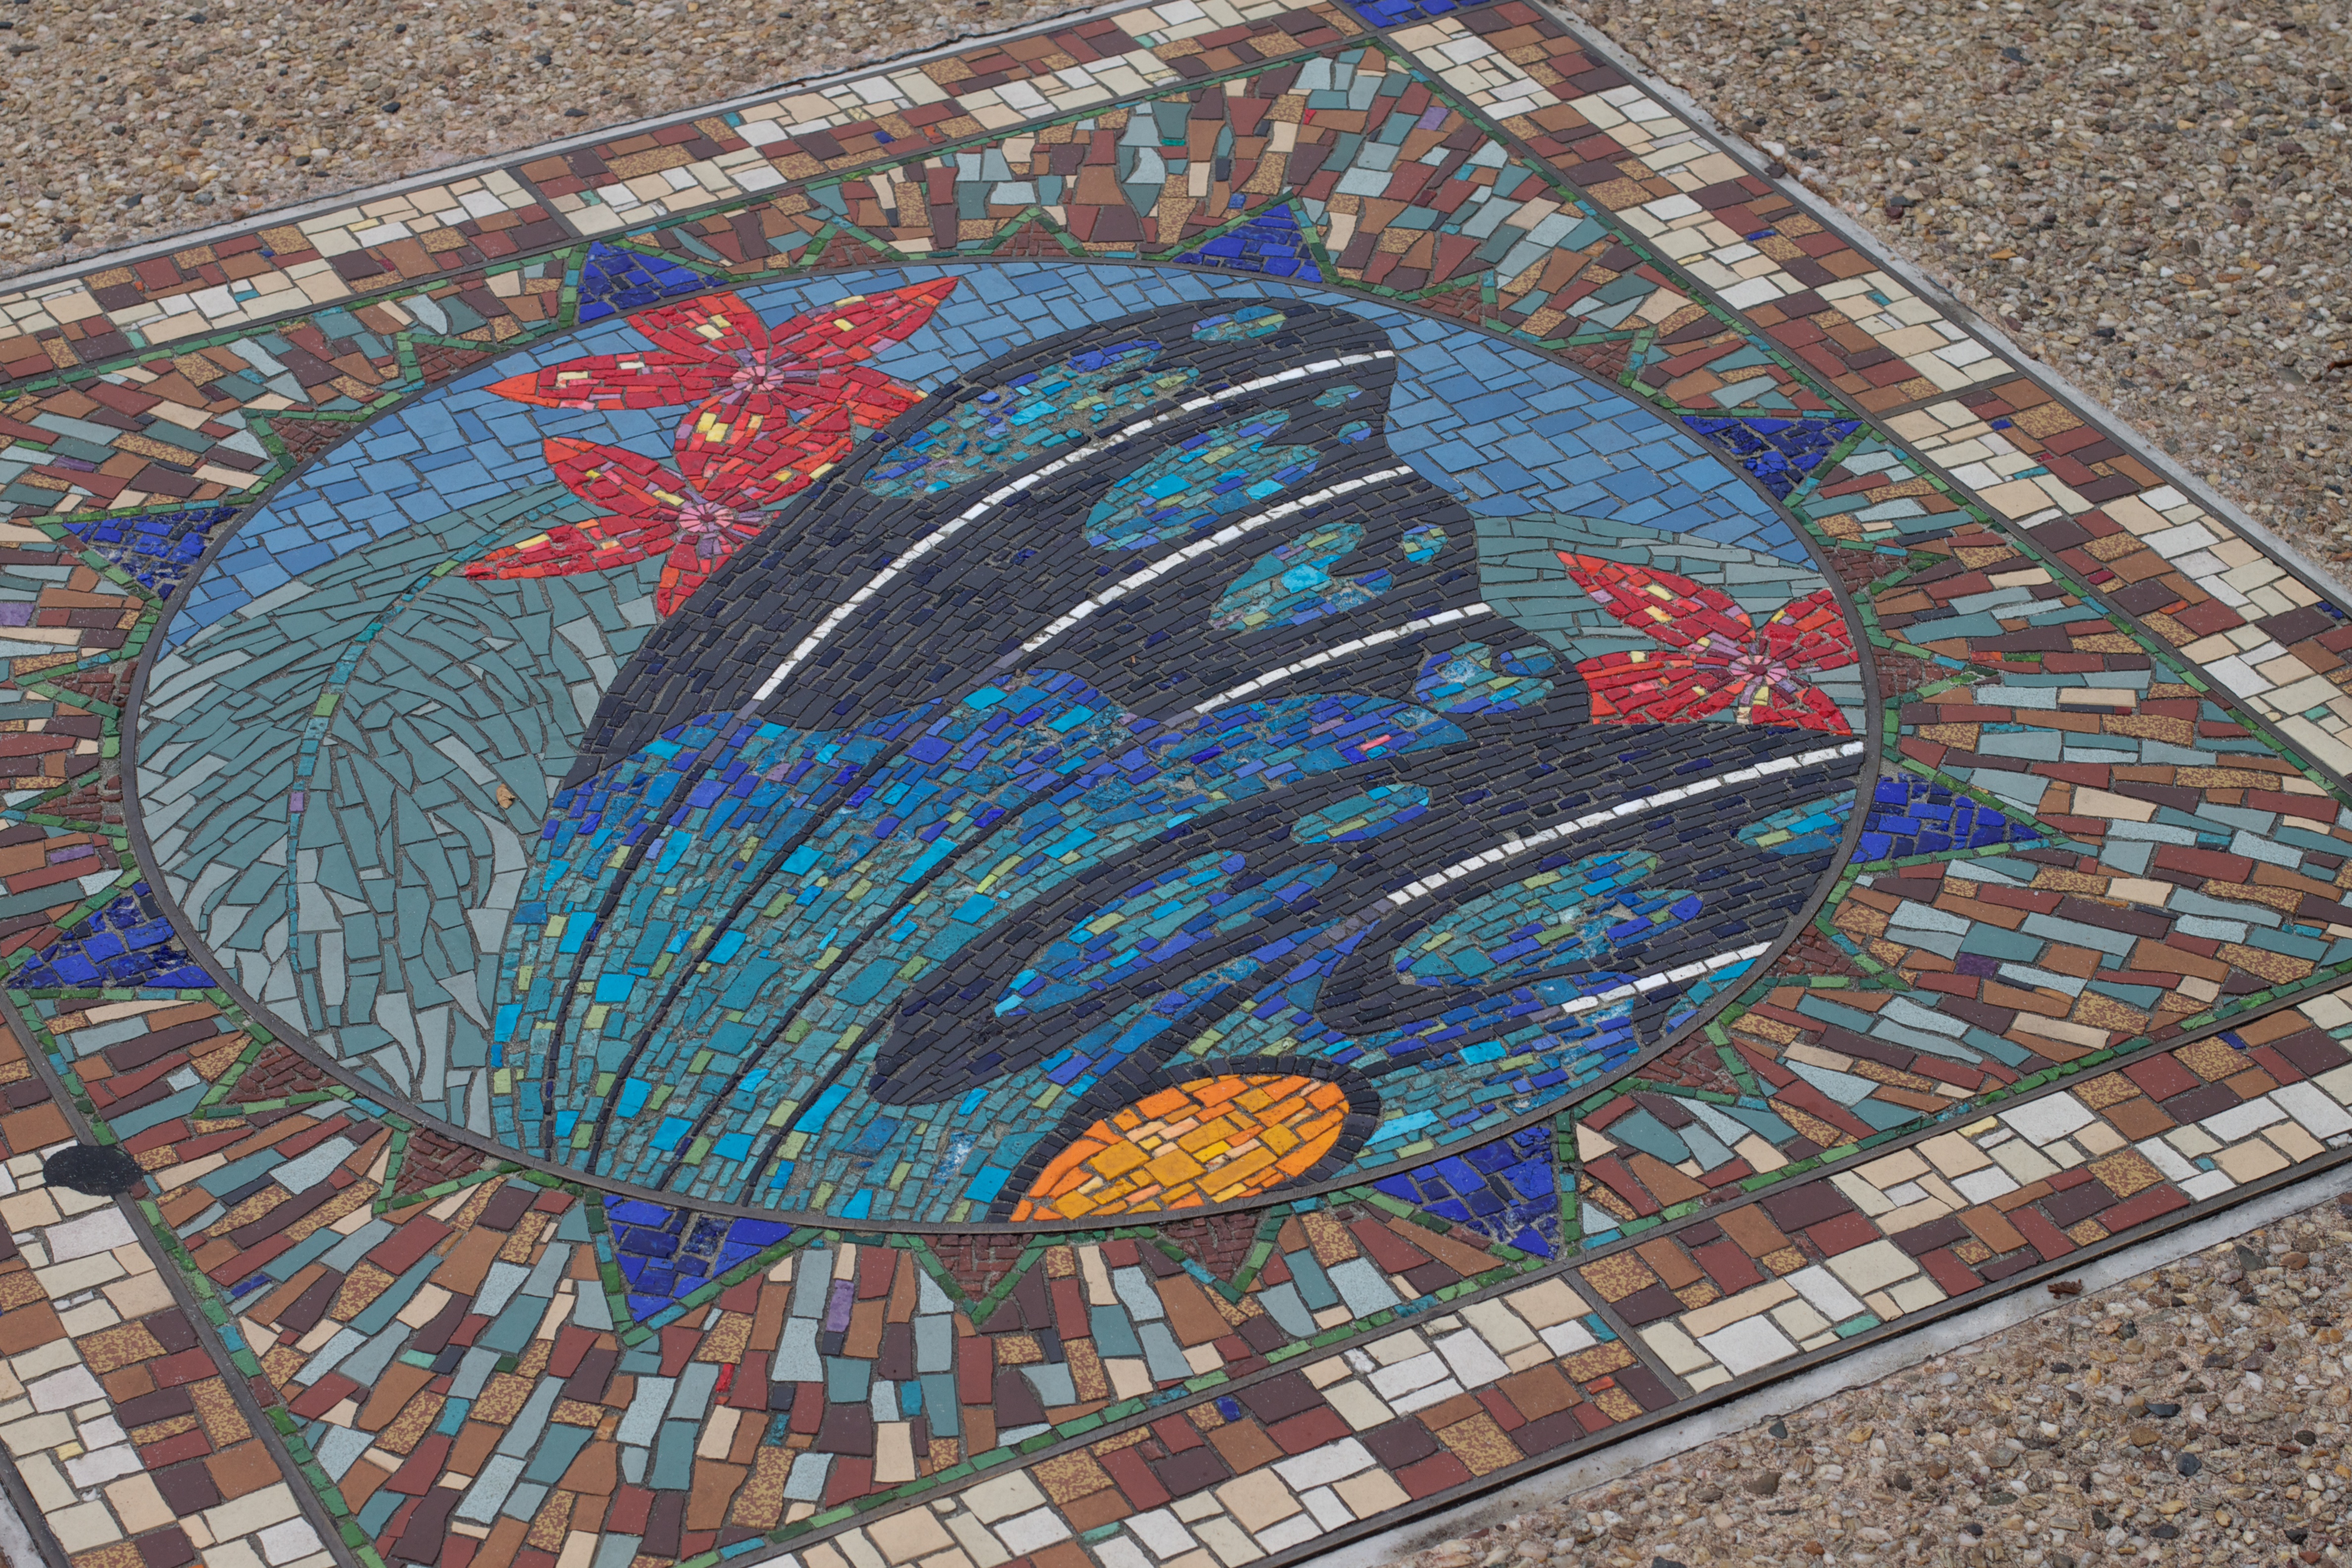
material, art, mosaic, flooring, road surface